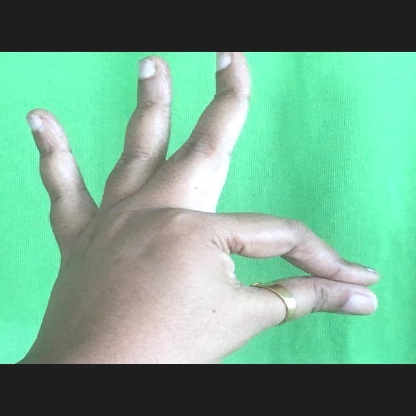
Mudra: Hamsasyam